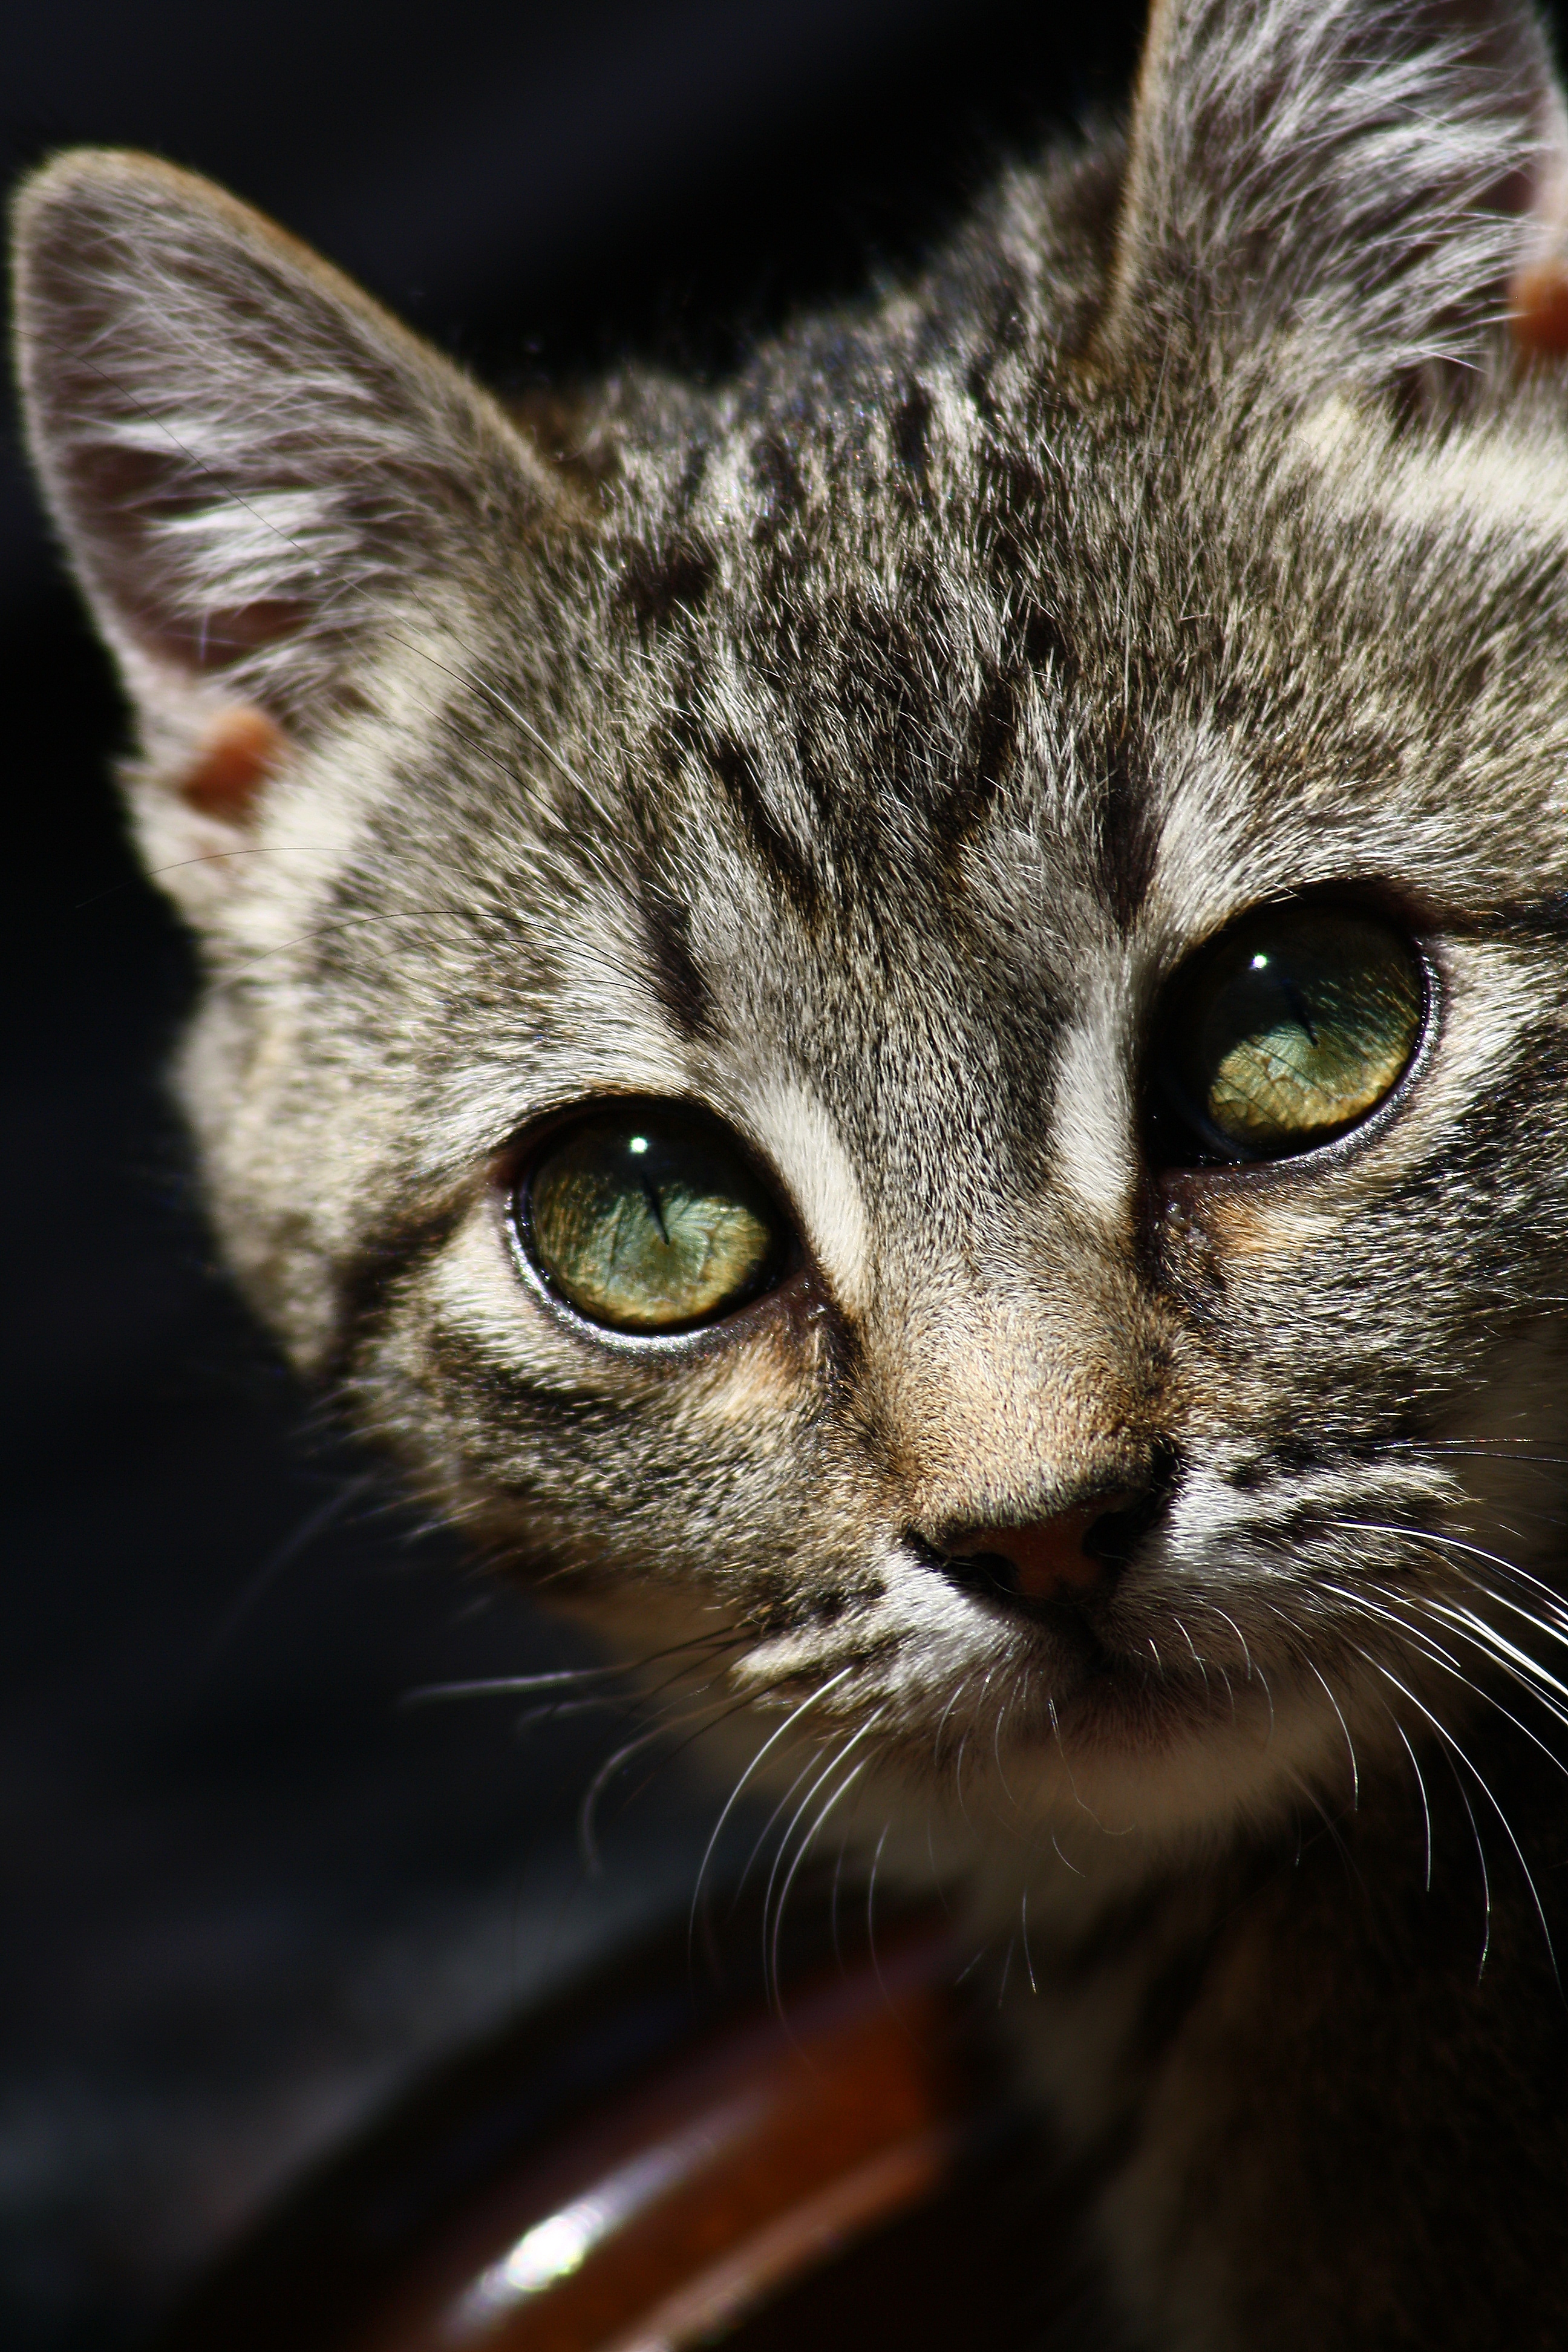
kitten, cat, mammal, fauna, close up, whiskers, snout, vertebrate, ggl1, gphoto, canoneos1000d, tabby cat, european shorthair, wild cat, small to medium sized cats, cat like mammal, carnivoran, domestic short haired cat, rusty spotted cat